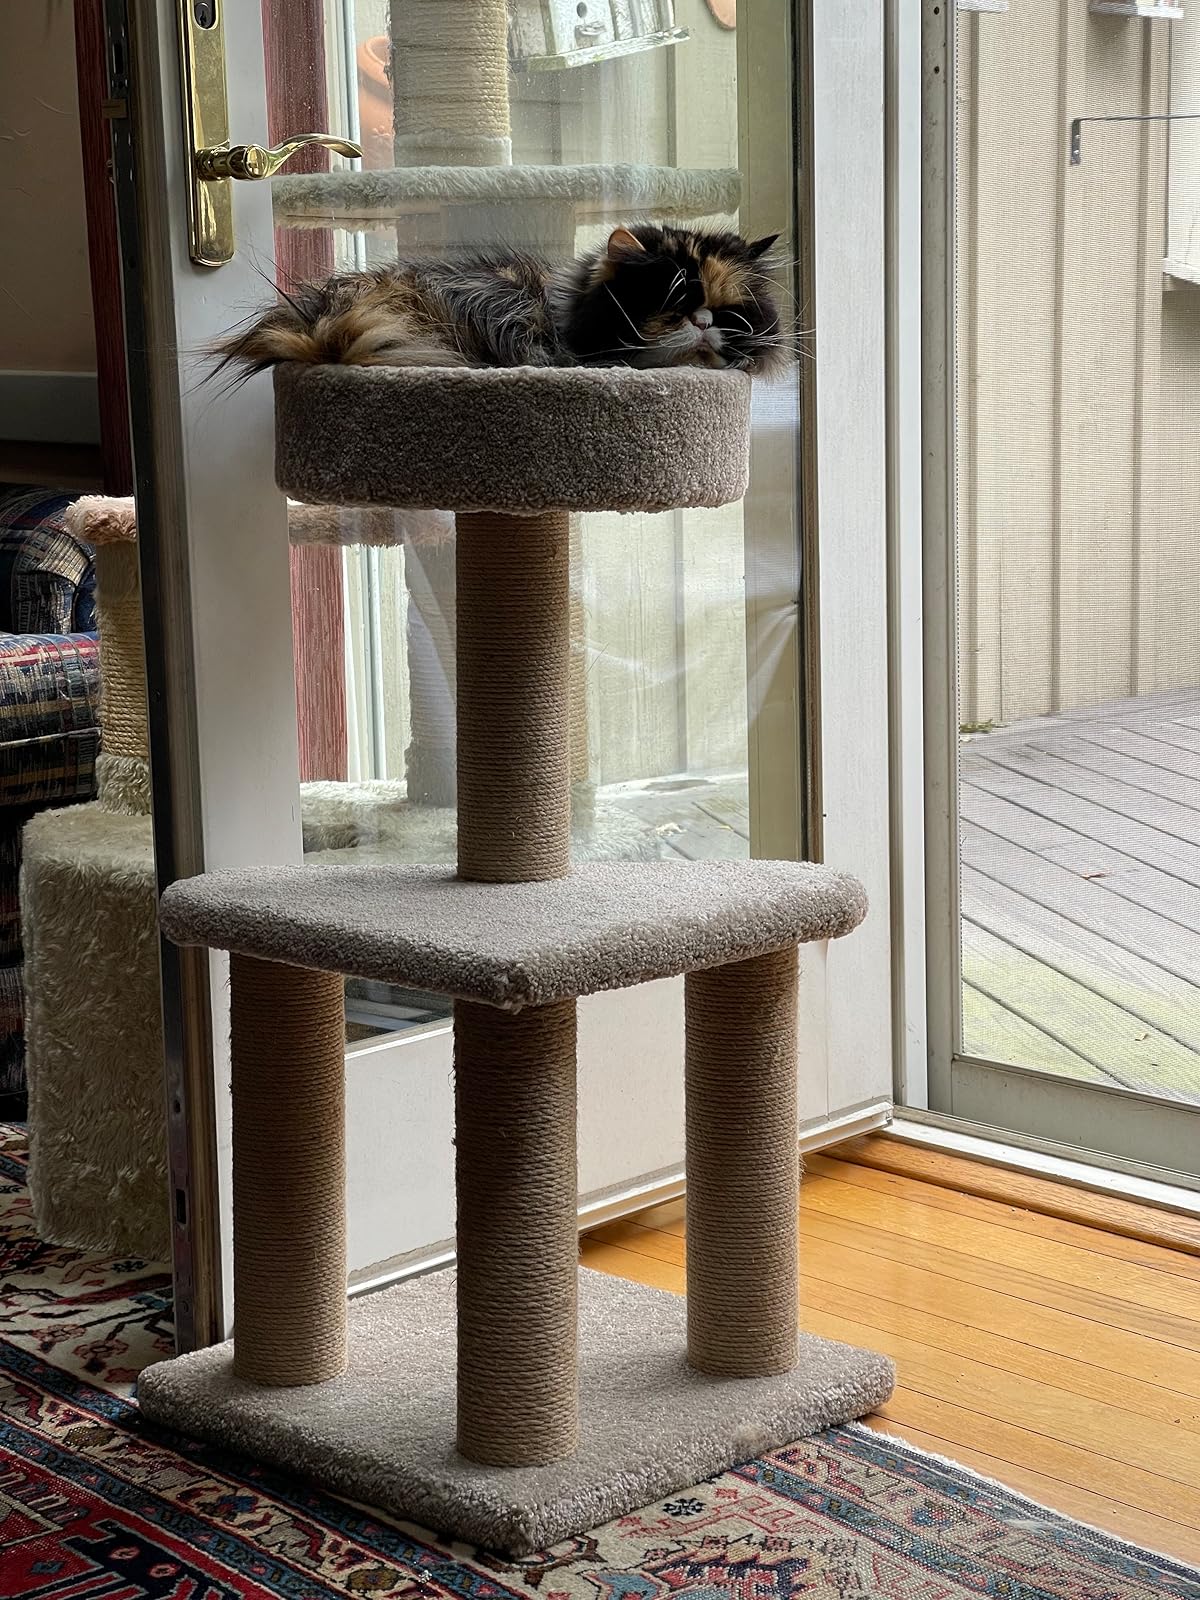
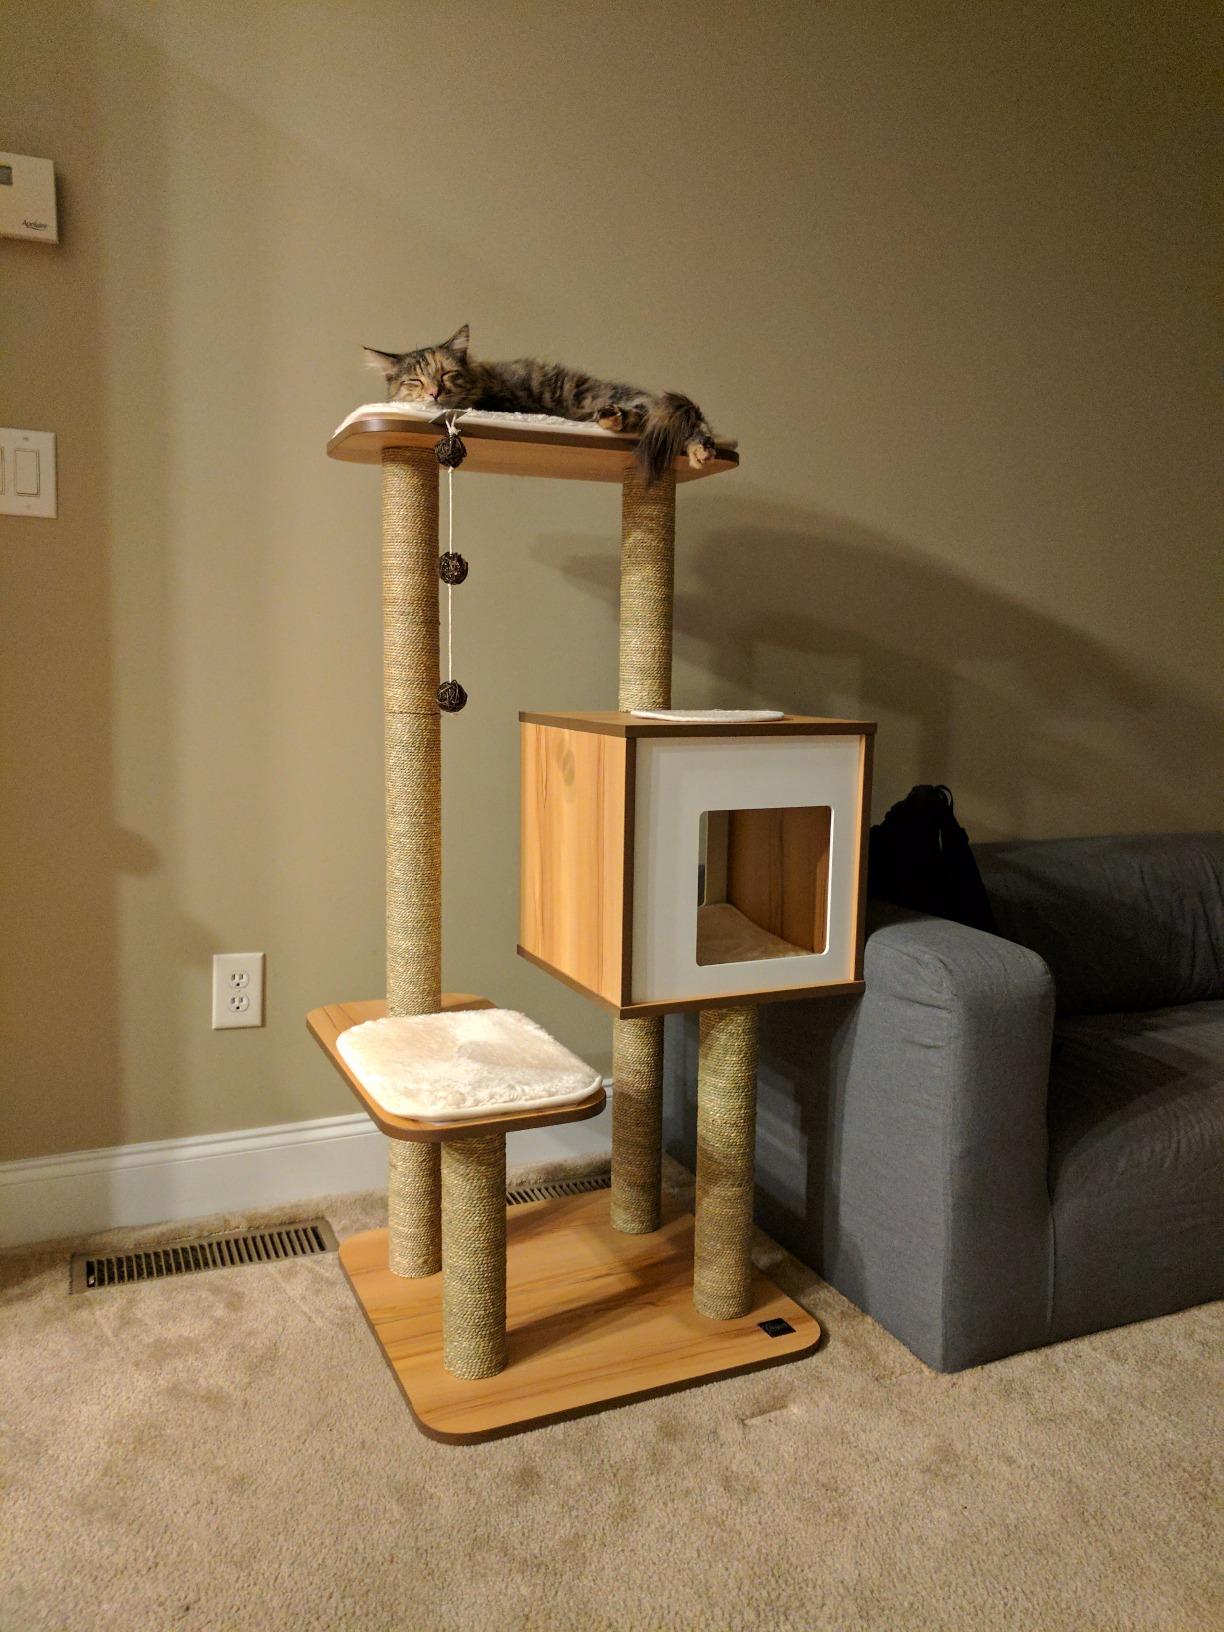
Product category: items_cat tree
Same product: no